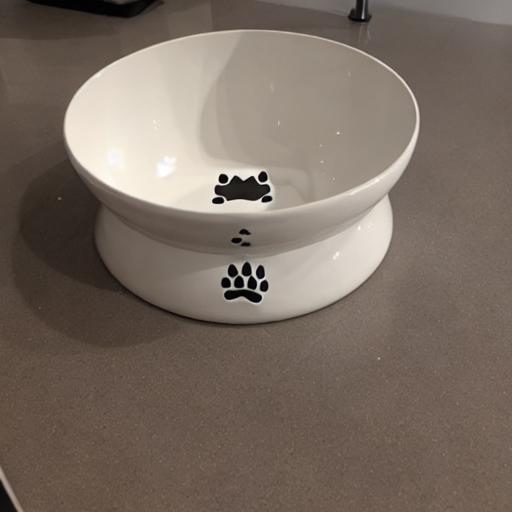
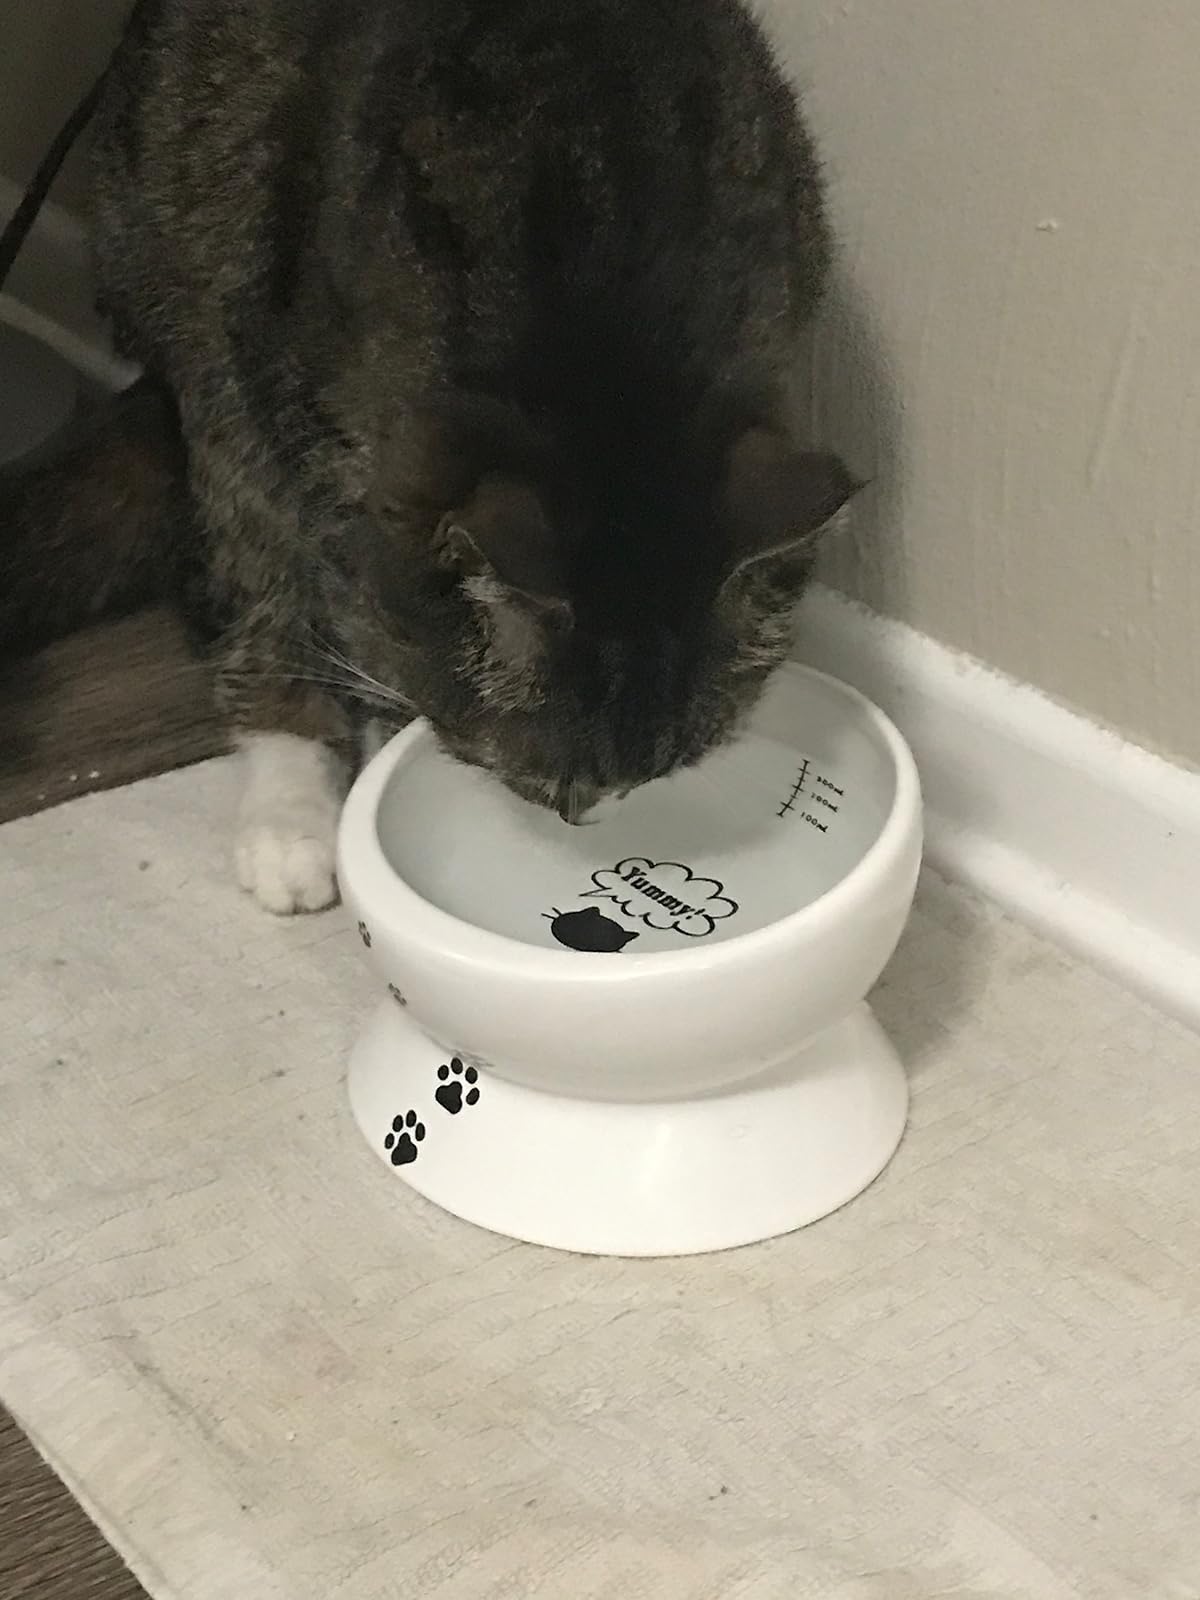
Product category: items_bowl
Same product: no